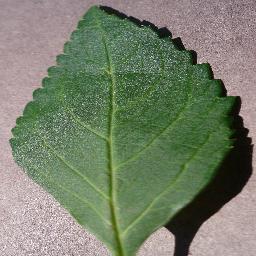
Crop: cherry
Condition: (including_sour)_healthy